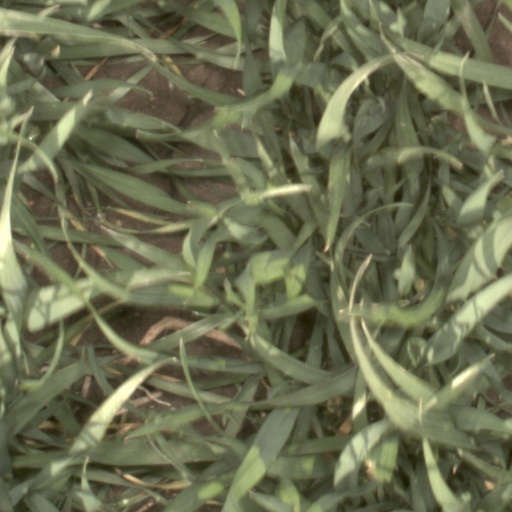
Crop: wheat